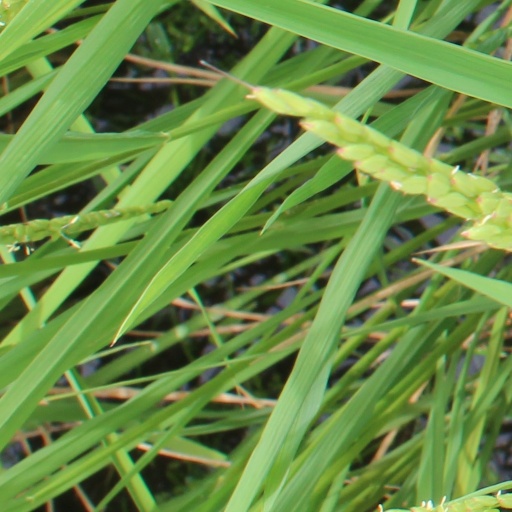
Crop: rice